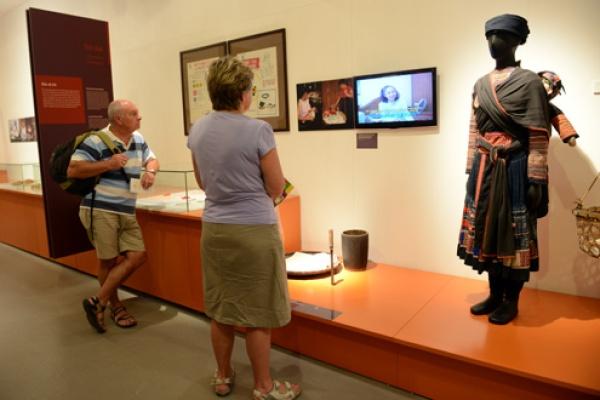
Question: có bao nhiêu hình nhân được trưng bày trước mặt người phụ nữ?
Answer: có một hình nhân được trưng bày trước mặt người phụ nữ